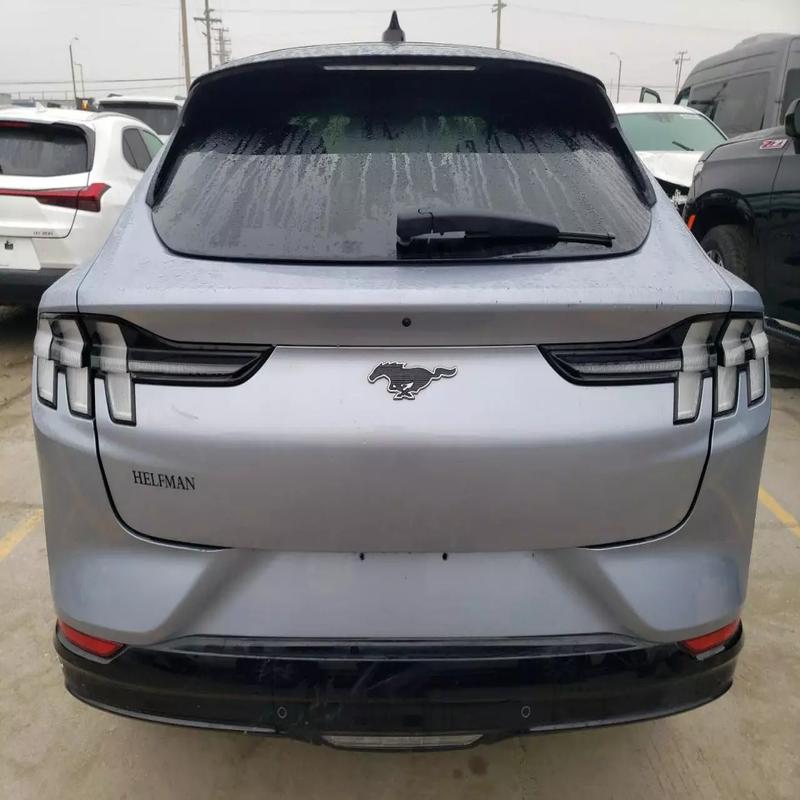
Aucun dommage détecté.
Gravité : aucun